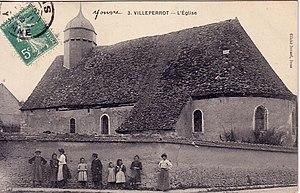
Église de Villeperrot en 1900.
Villeperrot est une commune française située dans le département de l'Yonne en région Bourgogne-Franche-Comté.